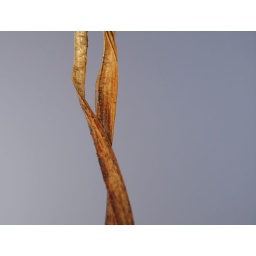
On-camera flash with white paper held over it. Camera's &amp;quot;warm&amp;quot; setting.